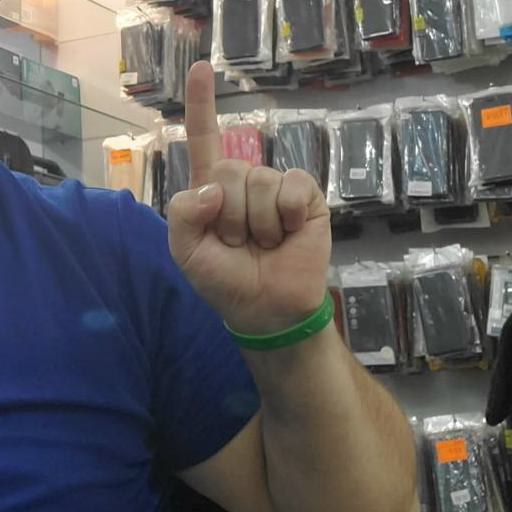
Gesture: one